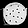
Label: Bag